Ayame Sasamura

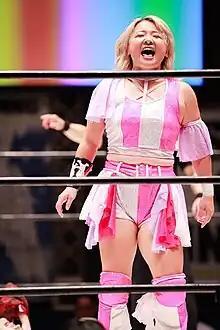
Sasamura in August 2023

is a Japanese professional wrestler currently working as a freelancer and is best known for her tenure with the Japanese promotions Seadlinnng and Active Advance Pro Wrestling.